Robert J. Wood

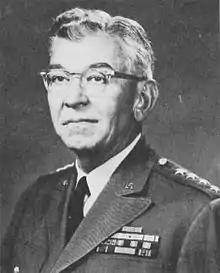

Robert Jefferson Wood (9 June 1905 – 8 July 1986) was a United States Army four-star general who helped organize the creation of the North Atlantic Treaty Organization (NATO) military organization in the early 1950s and later served as director of the military assistance program from 1962 to 1965.